Utah monolith

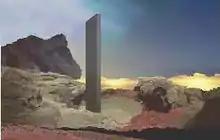
Painting by Georges Yatridès of a slab monolith, like the one that appears in the 1968 film "".

On first discovering the pillar, the DPS described it as a "monolith", a term later repeated by other major media outlets. Although the word "monolith" refers to a single great stone, the word has also become closely associated with the Monolith from the film "", to which the Utah monolith bears circumstantial resemblance.